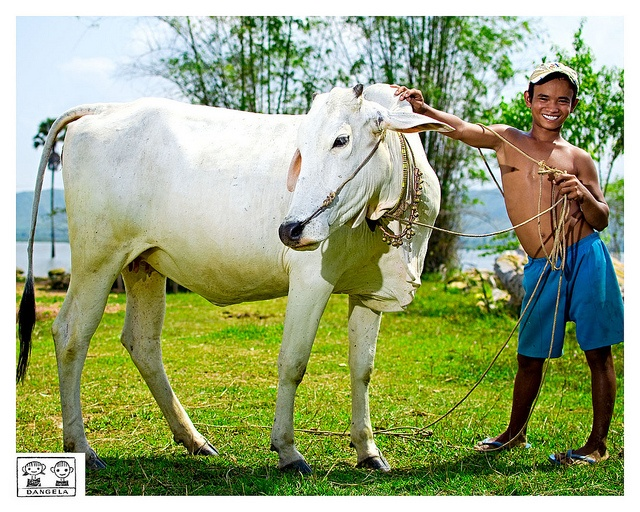
A person with a cow in a grass field.
A man in a hat has his hand on a white cow.
The man has his cow on a leash while he poses for a photo.
A man holding a bull on a rope while posing for a picture.
A full white cow standing next to a young man.